Syntax error

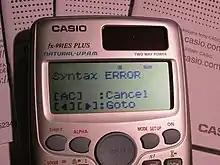
Syntax error in a scientific calculator

A syntax error can occur on a calculator (especially a scientific or graphing calculator) when the input equation is incorrect in ways such as: